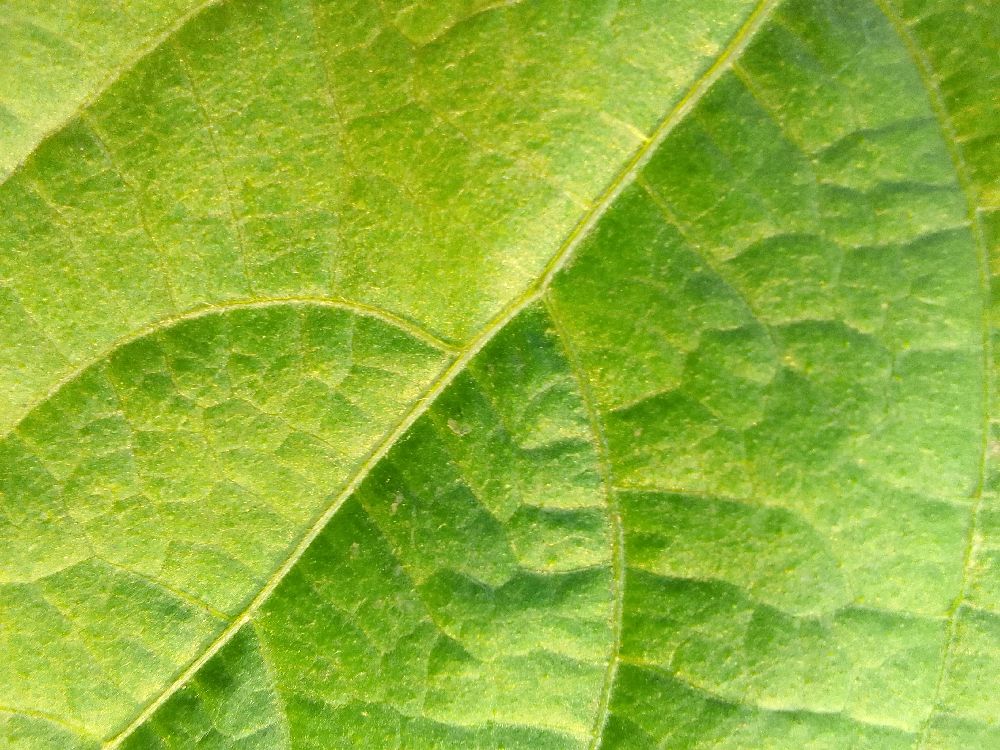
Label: healthy